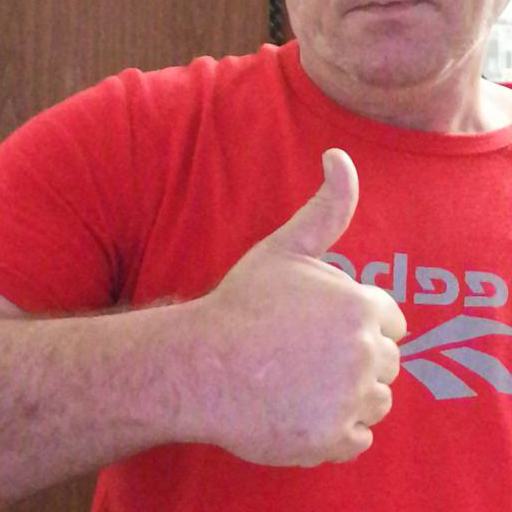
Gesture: like